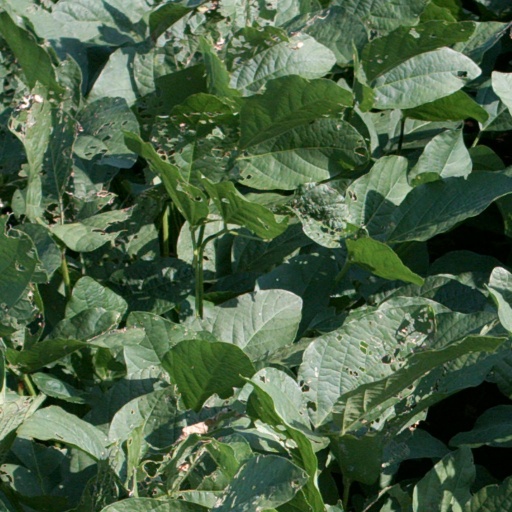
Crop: soybean